Santa's Little Helper (film)

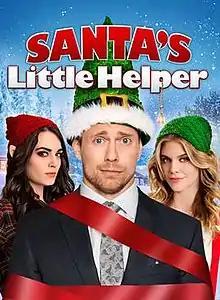

Santa's Little Helper is a 2015 American Christmas fantasy comedy film starring The Miz, Paige, AnnaLynne McCord, and Maryse Mizanin. The film was directed by Gil Junger. The film was released direct-to-DVD and digital on November 17, 2015.